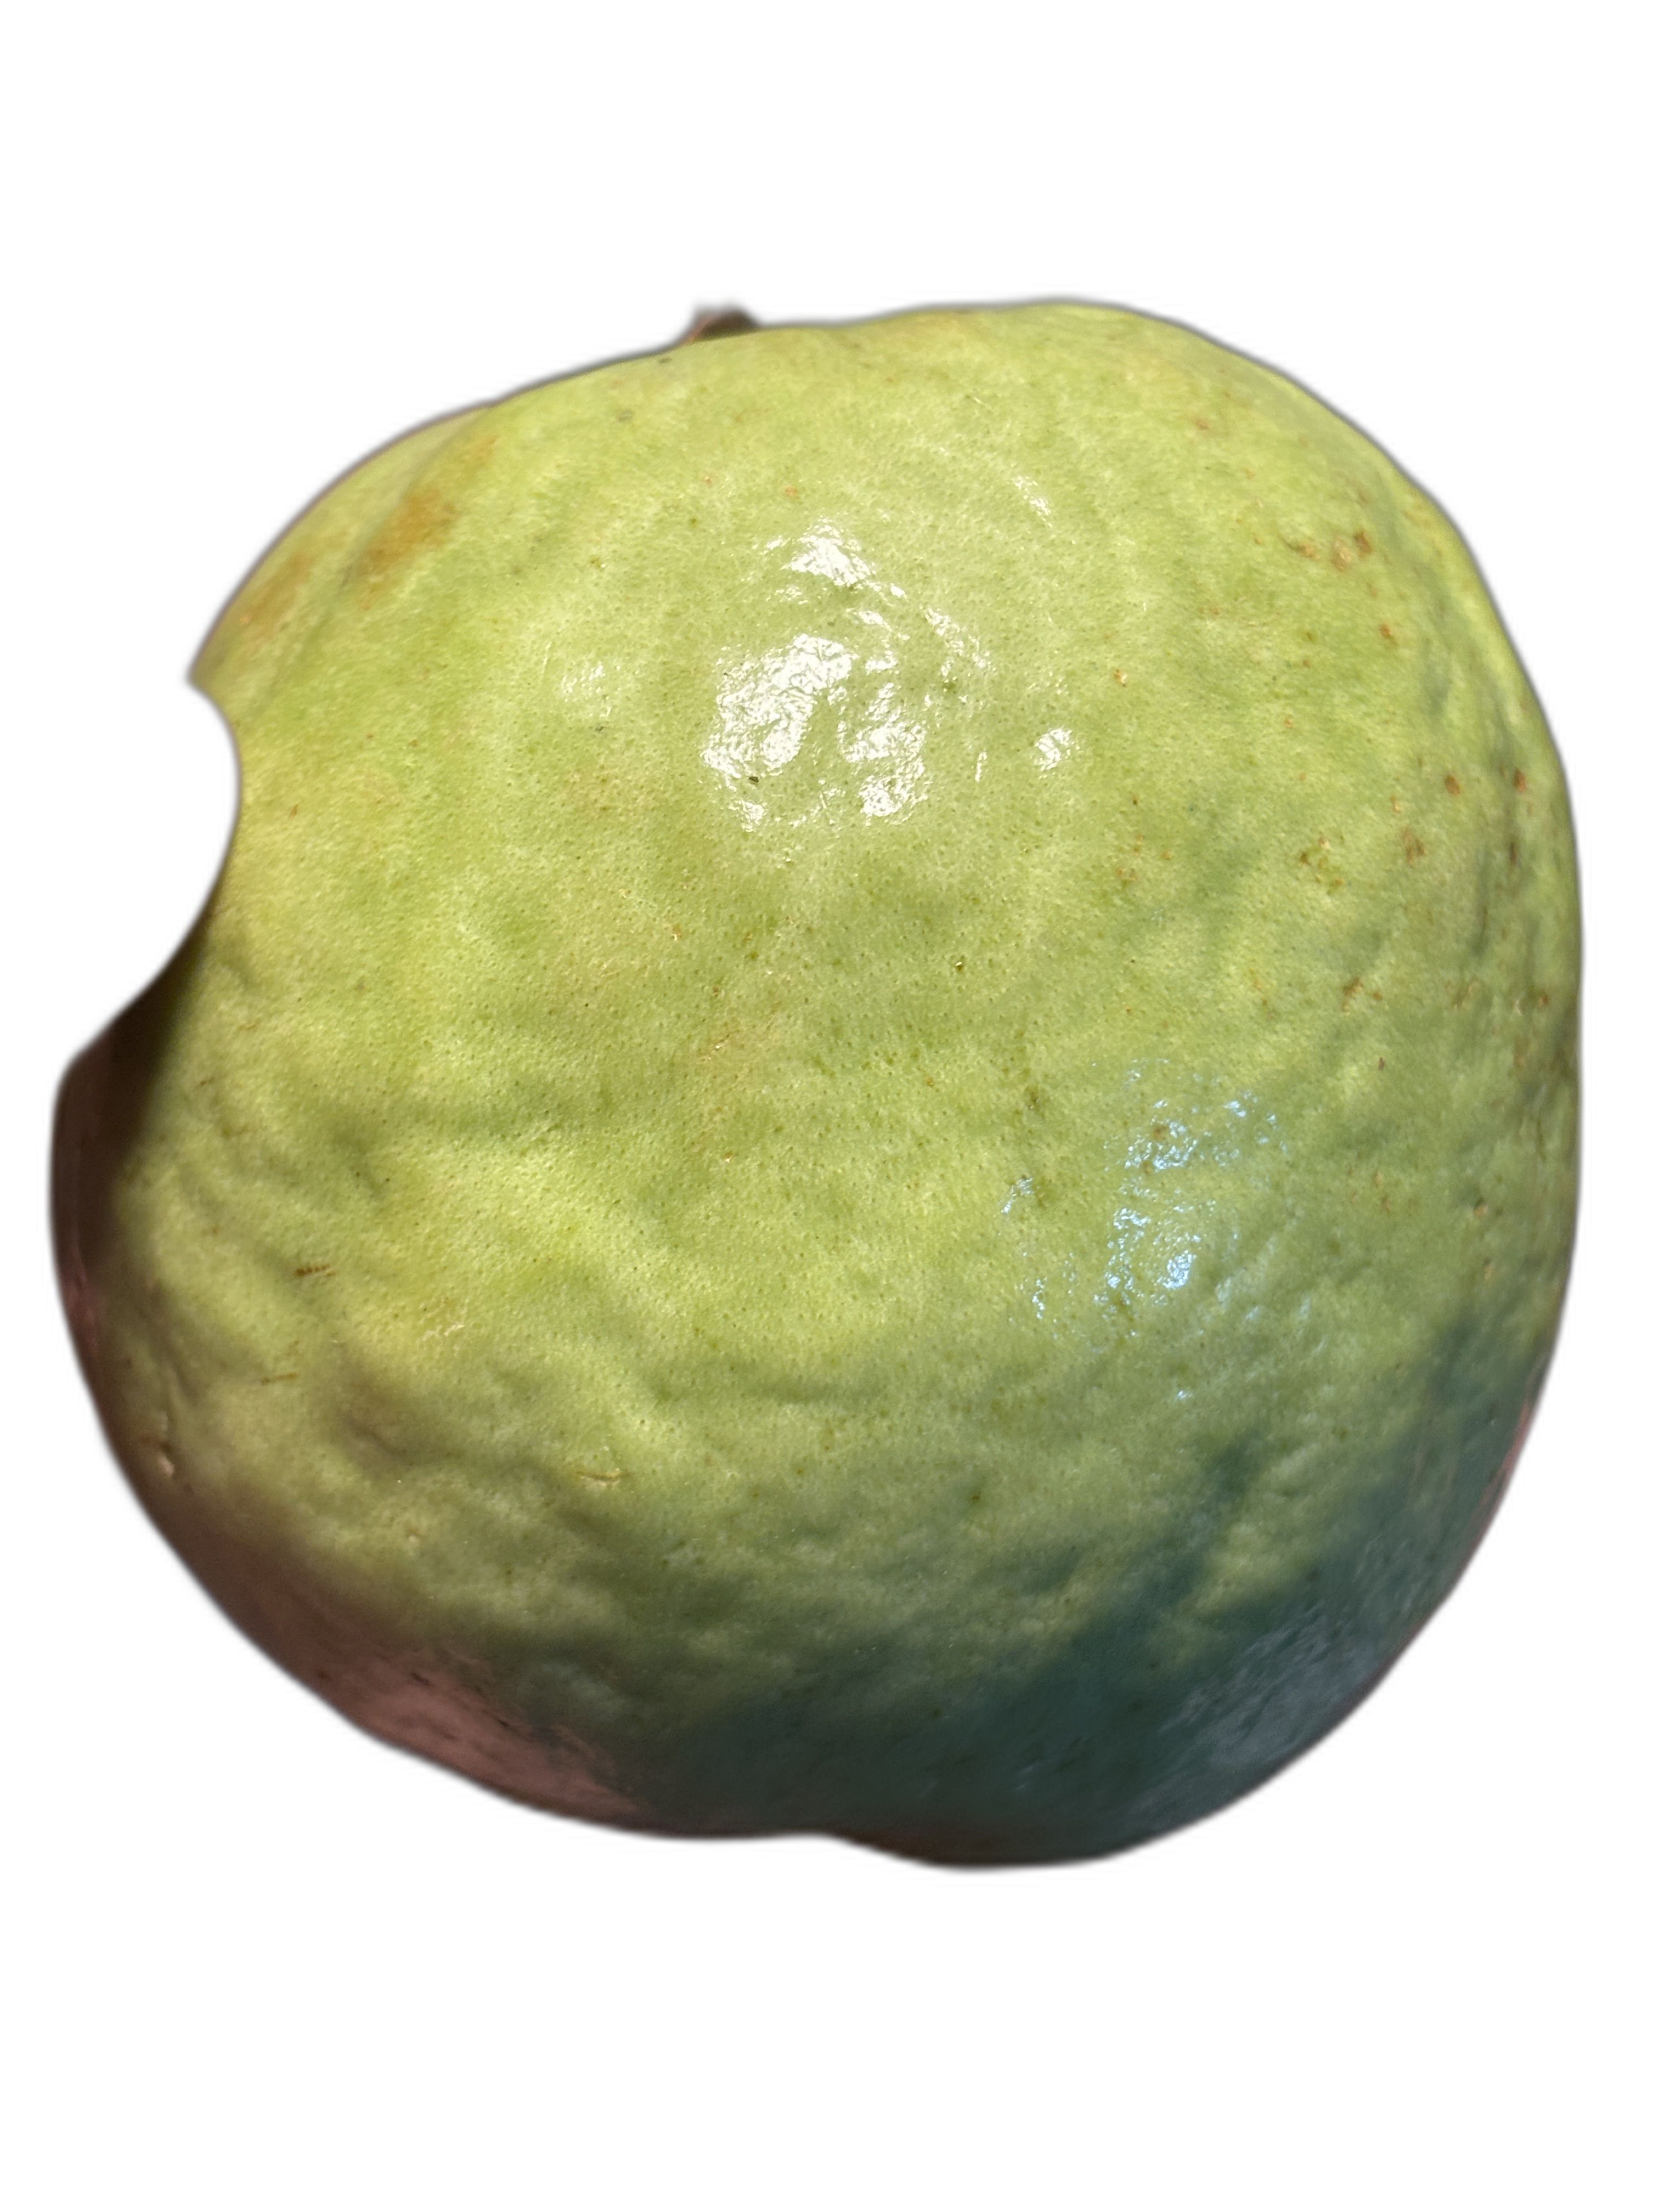
Plant part: fruit
Disease: Healthy